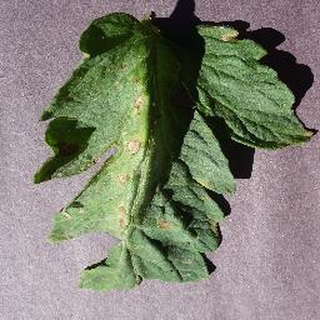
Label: tomato_early_blight